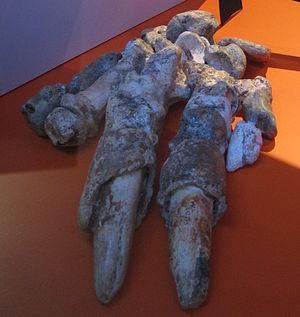
Catonyx est un genre éteint de paresseux terrestre de la famille des Mylodontidae.